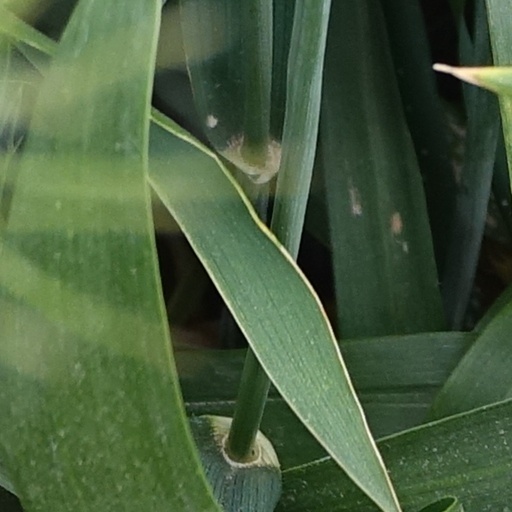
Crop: wheat